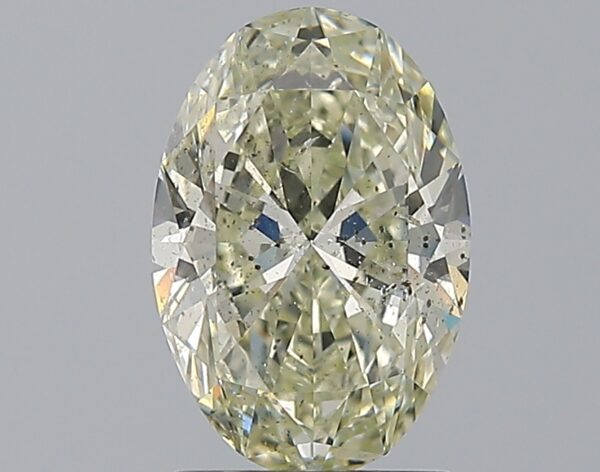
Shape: oval
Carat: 1.8
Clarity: SI2
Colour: N
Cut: EX
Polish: EX
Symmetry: EX
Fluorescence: M
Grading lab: GIA
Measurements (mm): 9.85 x 6.7 x 4.1